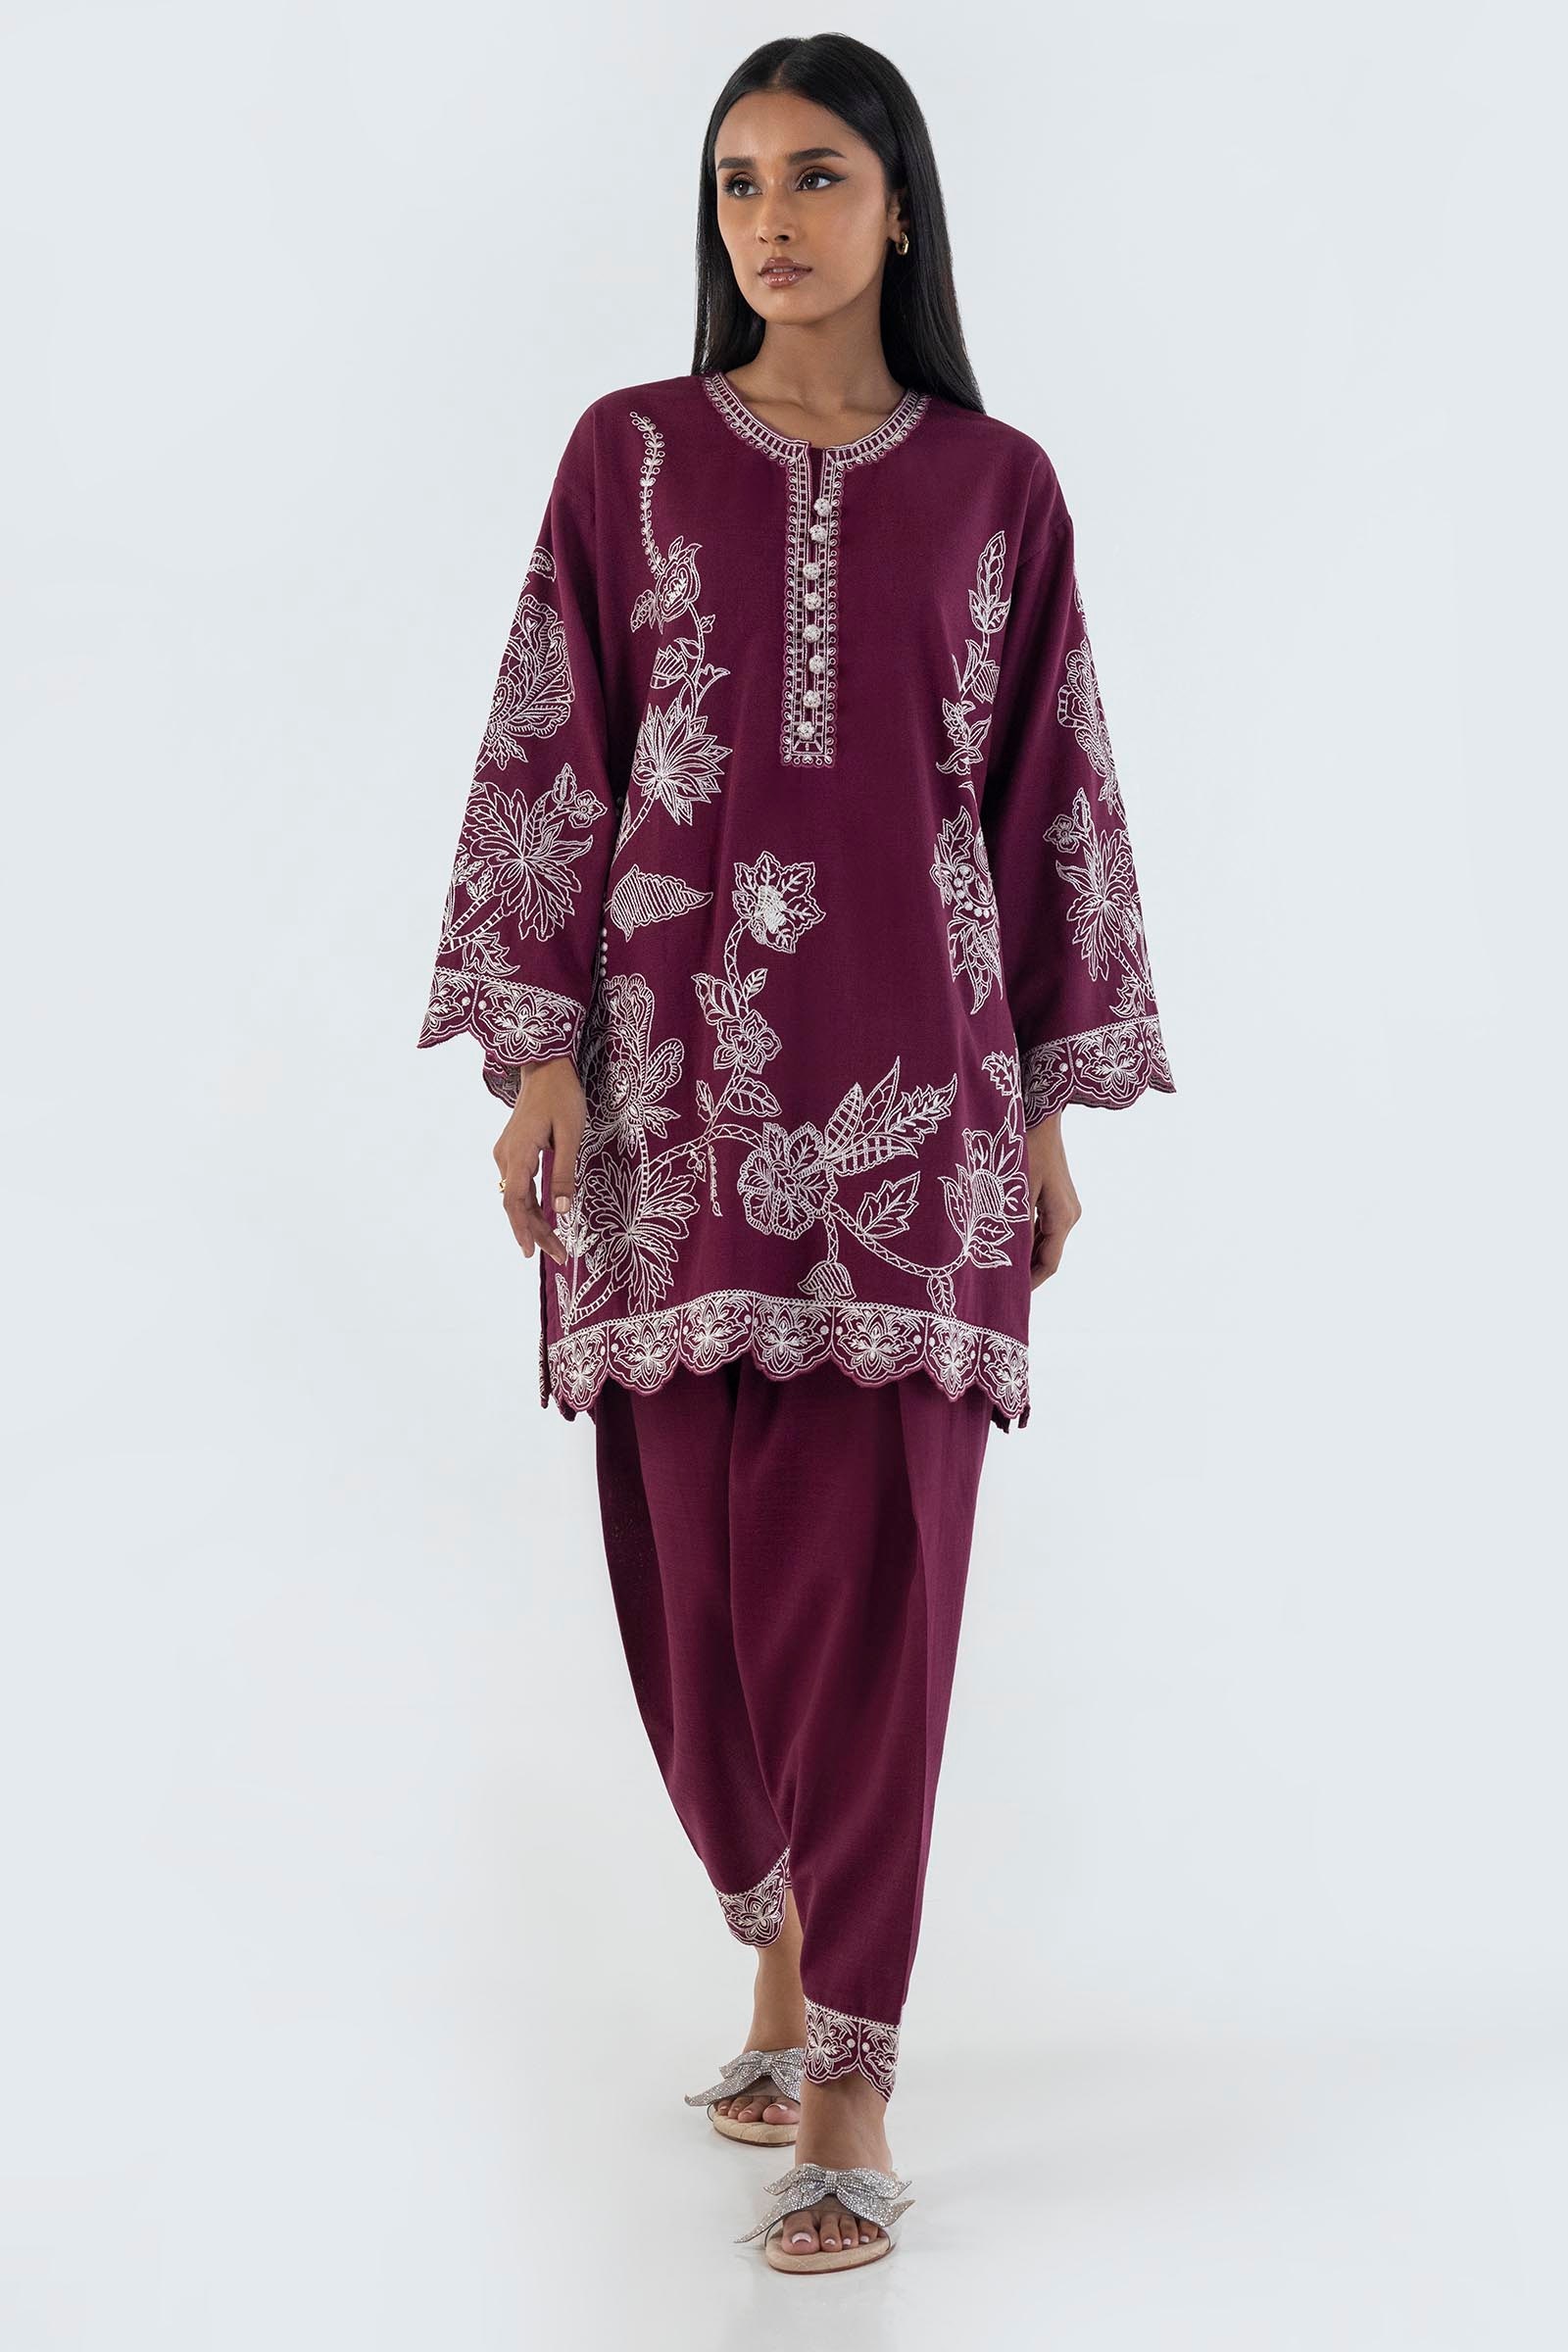
burgundy embroidered tunic